Ancient Roman defensive walls

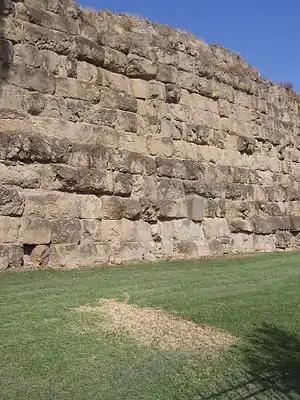
Section of the Servian Wall

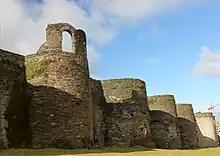
Section of the Roman walls of Lugo, Spain, 263–276 AD

Defensive walls are a feature of ancient Roman architecture. The Romans generally fortified cities, rather than building stand-alone fortresses, but there are some fortified camps, such as the Saxon Shore forts like Porchester Castle in England. City walls were already significant in Etruscan architecture, and in the struggle for control of Italy under the early Republic many more were built, using different techniques. These included tightly fitting massive irregular polygonal blocks, shaped to fit exactly in a way reminiscent of later Inca work. The Romans called a simple rampart wall an agger; at this date great height was not necessary. The Servian Wall around Rome was an ambitious project of the early 4th century BC. The wall was up to 10 metres (32.8 ft) in height in places, 3.6 metres (12 ft) wide at its base, 11 km (7 mi) long, and is believed to have had 16 main gates, though many of these are mentioned only from writings, with no other known remains. Some of it had a "fossa" or ditch in front, and an agger behind, and it was enough to deter Hannibal. Later the Aurelian Wall replaced it, enclosing an expanded city, and using more sophisticated designs, with small forts at intervals.